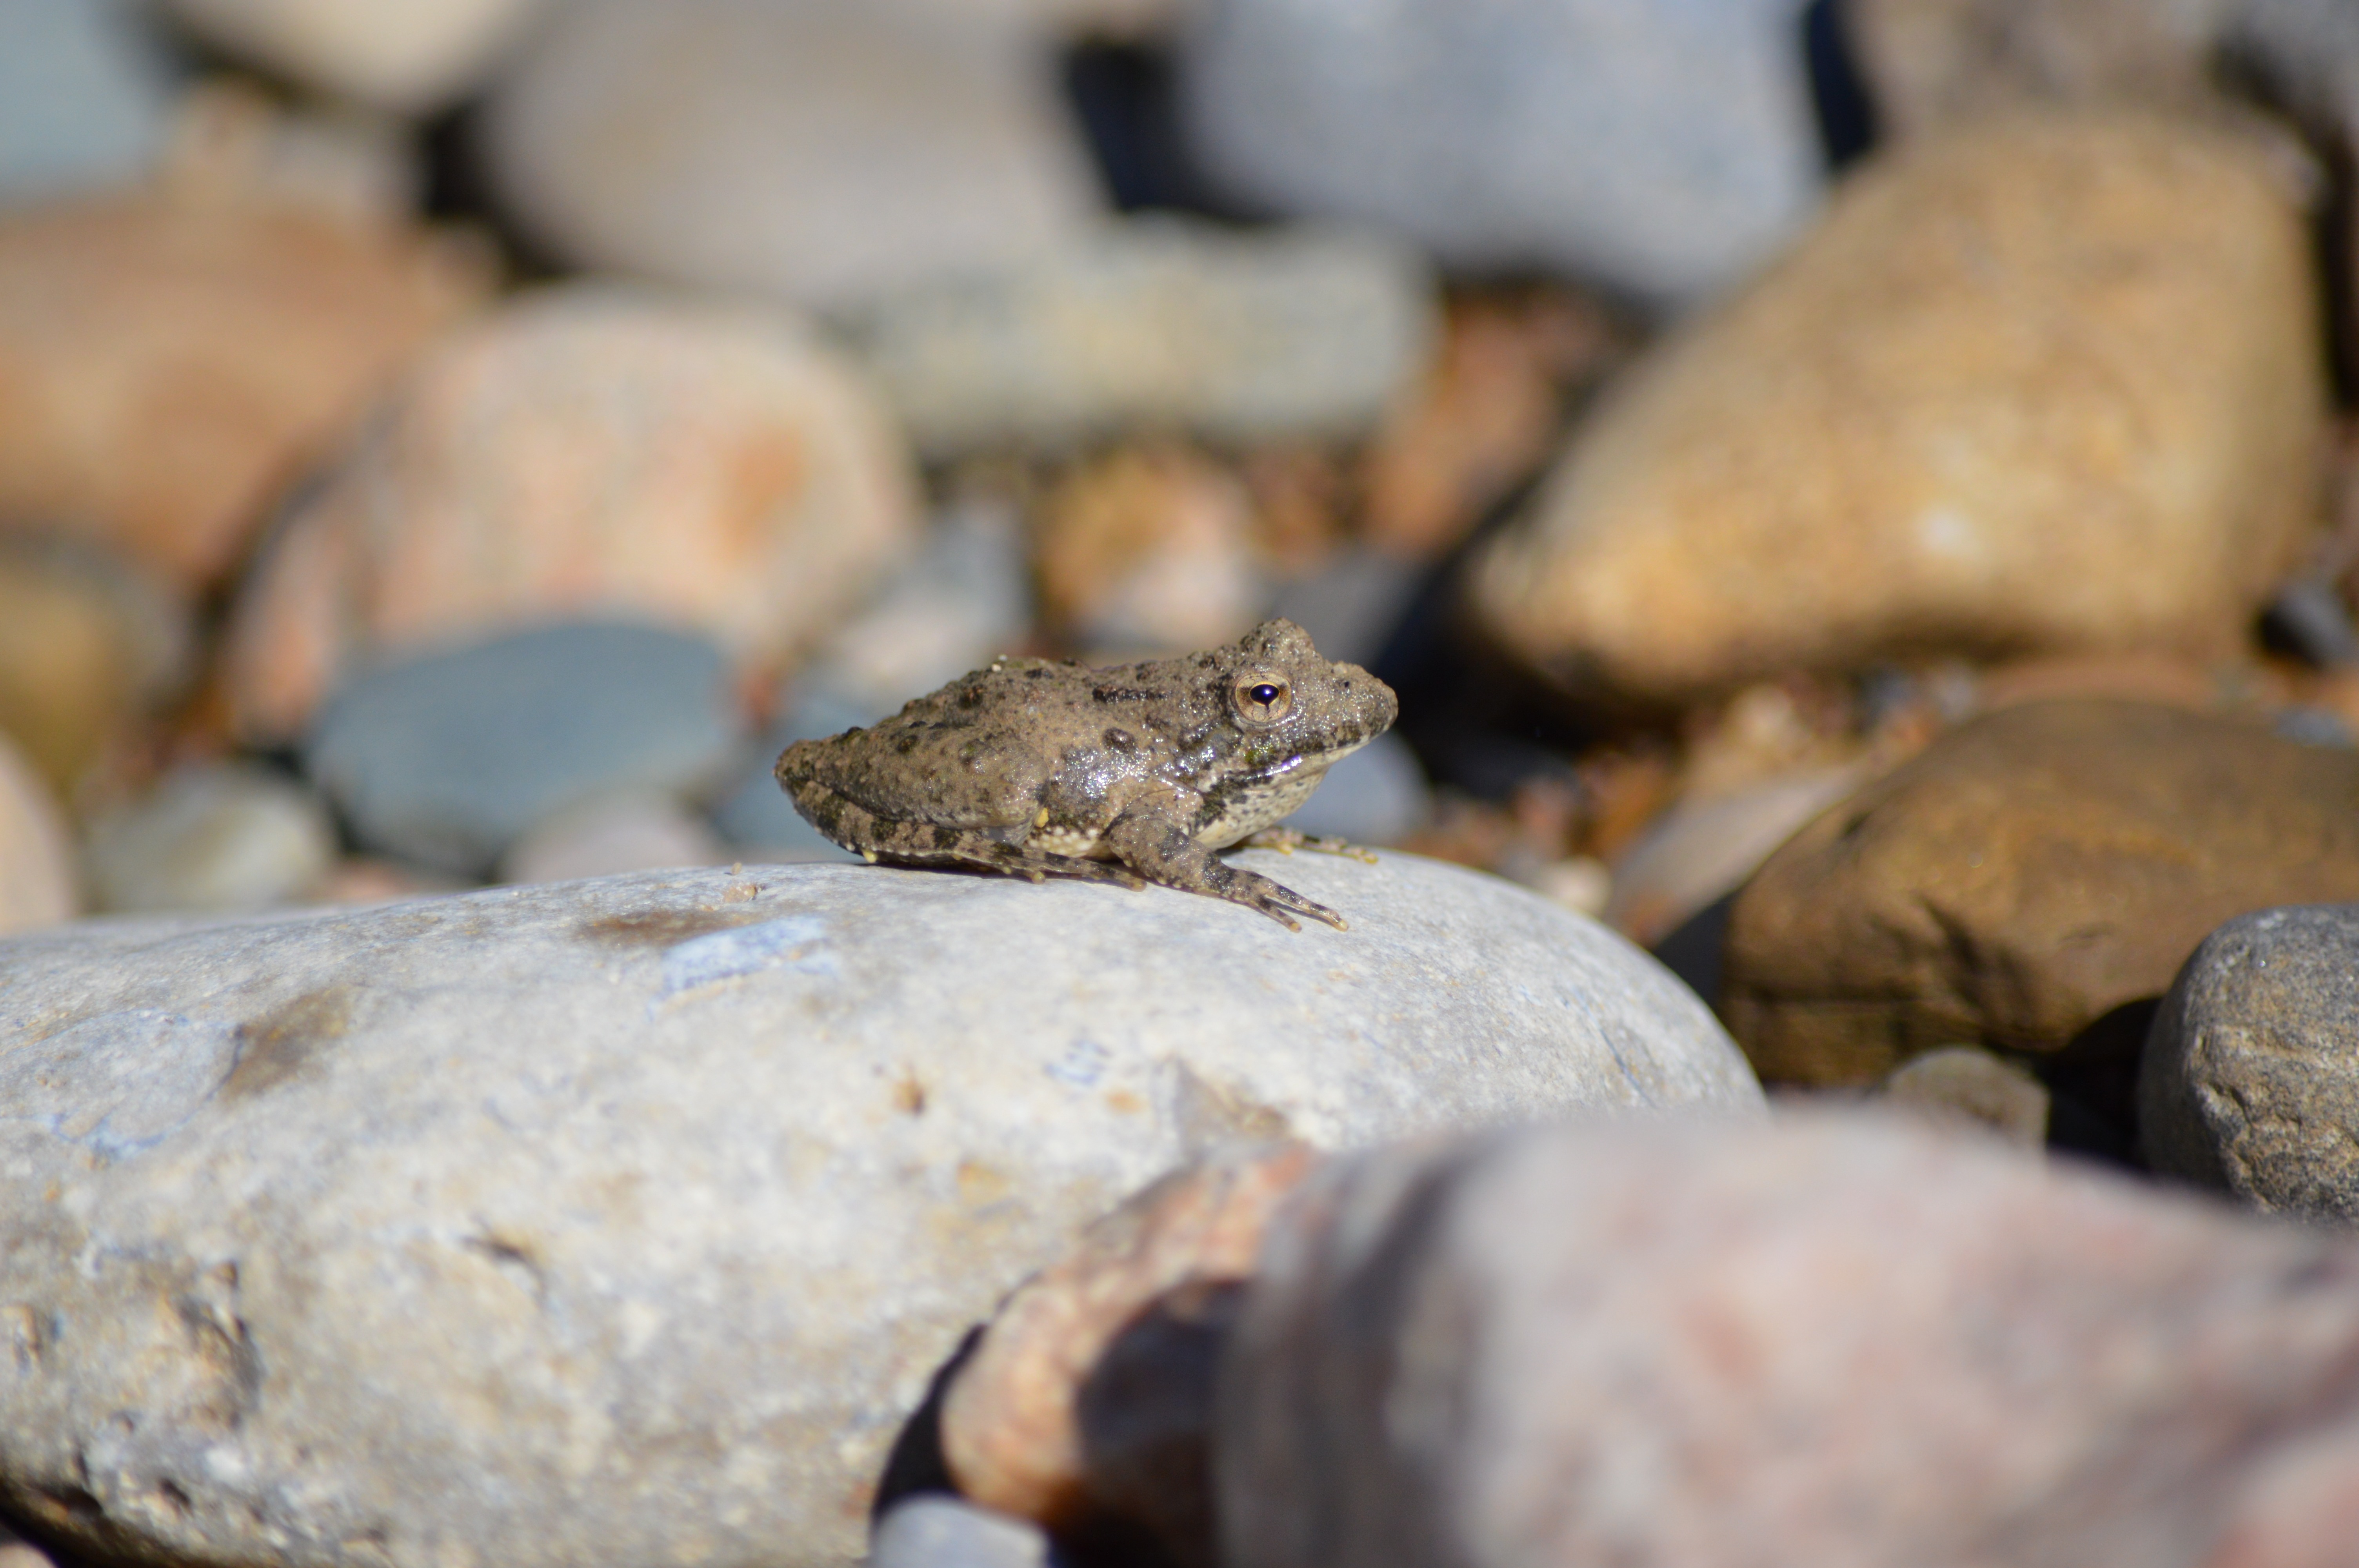
nature, rock, wood, animal, wildlife, food, produce, seafood, mushroom, frog, amphibian, rocks, outside, edible mushroom